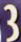
Number: 3